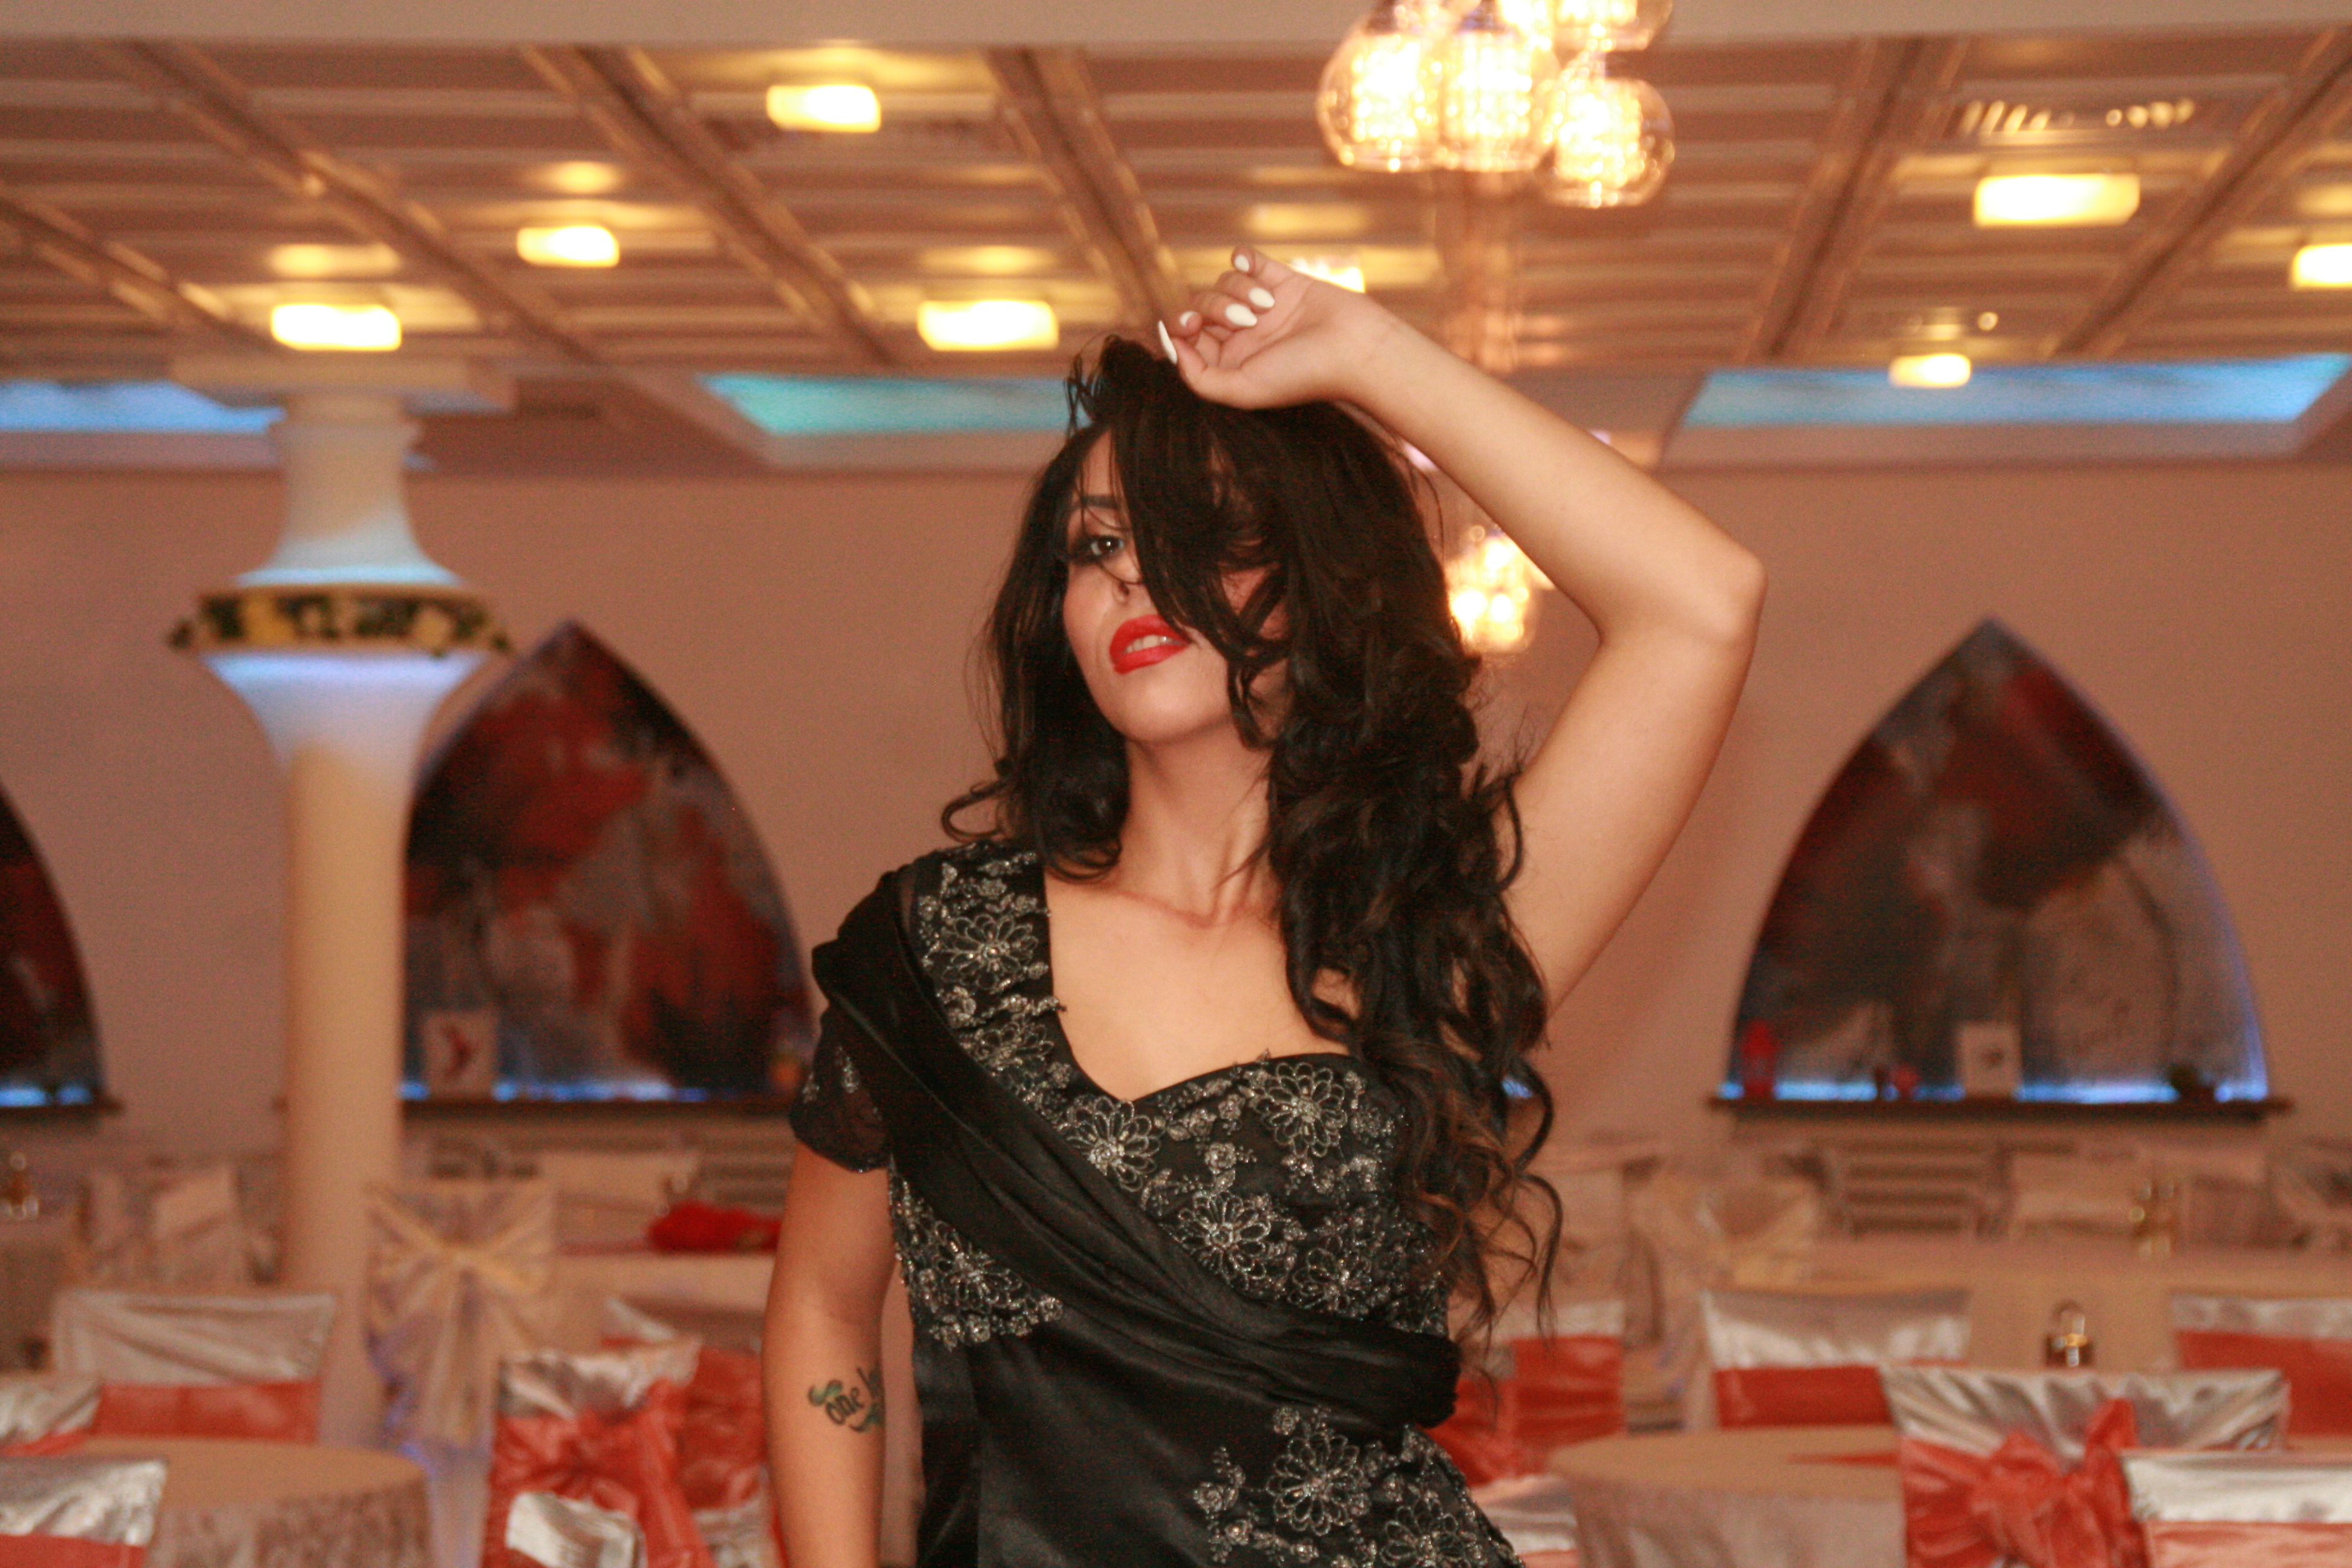
girl, woman, restaurant, portrait, model, meal, red, fashion, black, lady, bride, dress, beauty, sensuality, photo shoot